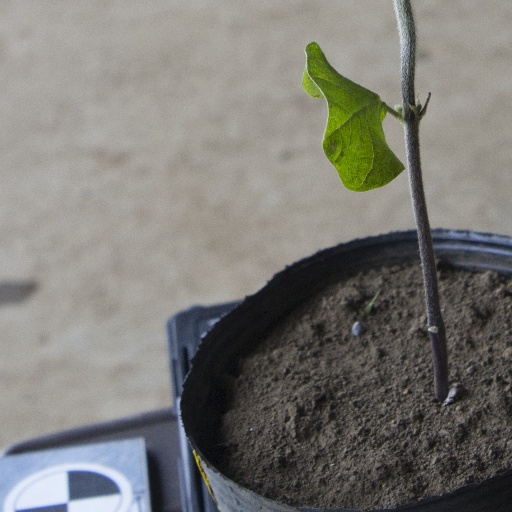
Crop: soybean